Er Chanyu

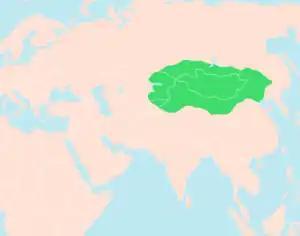
Domain and influence of the Xiongnu

Er Chanyu (r. 105–102 BC), born Wushilu, was a "chanyu" of the Xiongnu Empire. He succeeded his father Wuwei Chanyu in 105 BC and died from an illness in 102 BC. Er Chanyu was succeeded by his uncle, Xulihu Chanyu.